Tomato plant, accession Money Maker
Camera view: tilt-top (135 deg); turntable rotation: 270 degrees
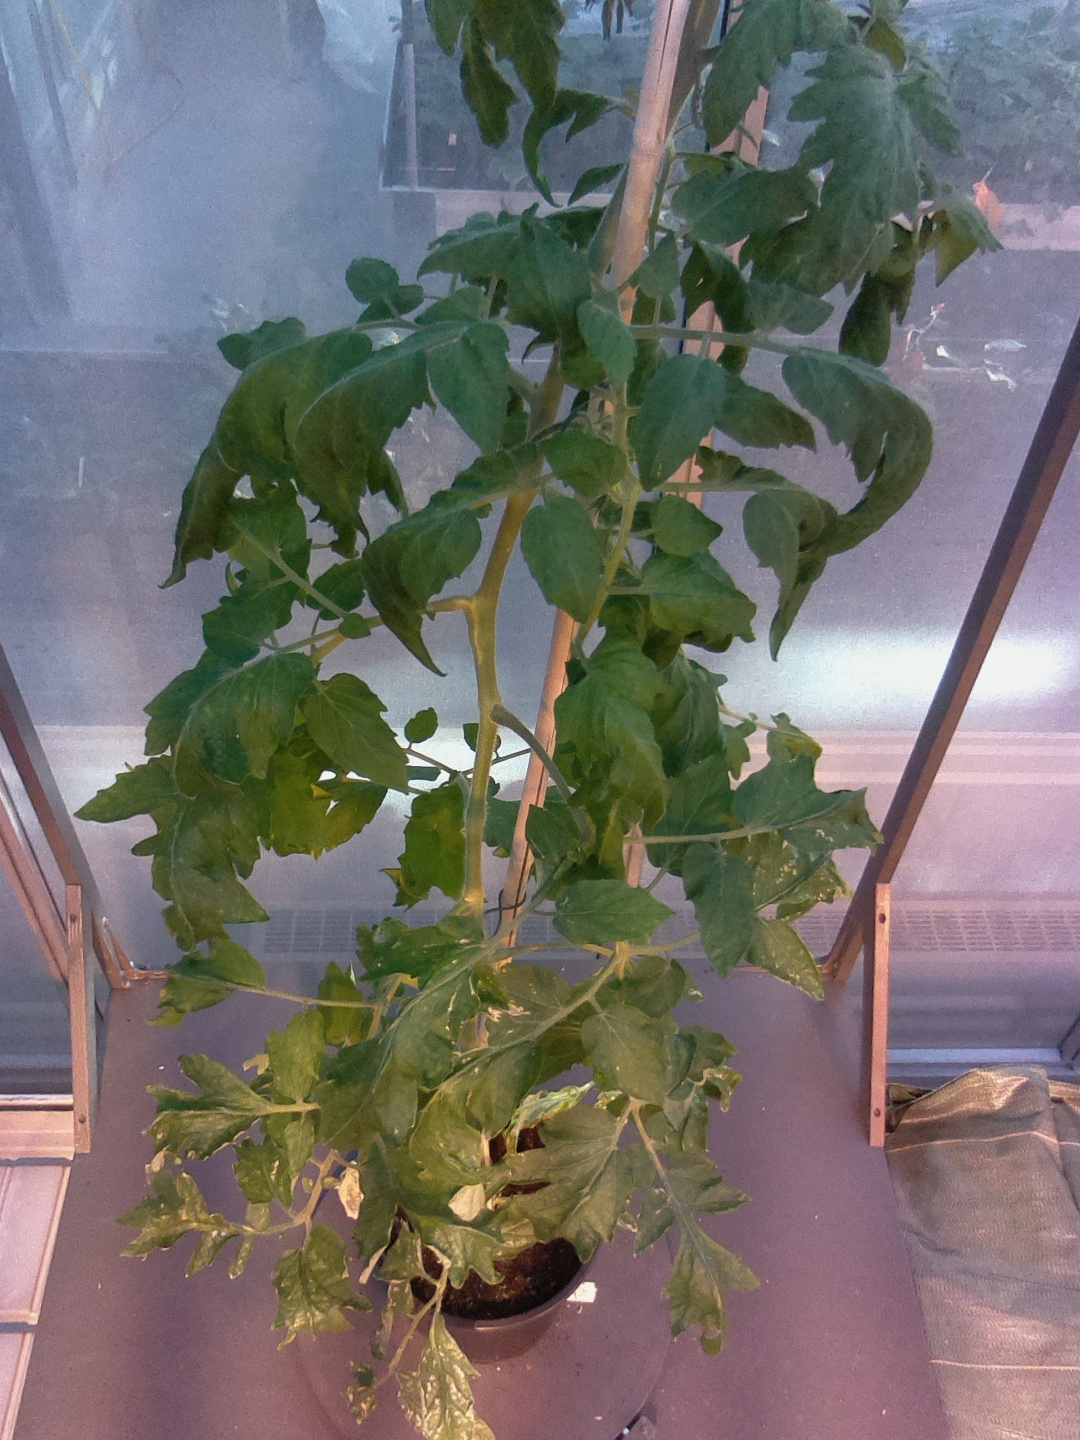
BBCH growth stage 67: Full flowering, 70%-80% of flowers open, more petals falling